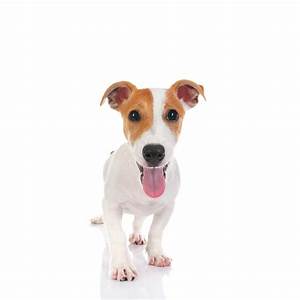
Label: cane